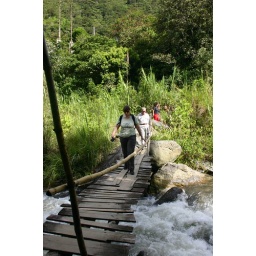
The bridge over the river to get to the lookout.